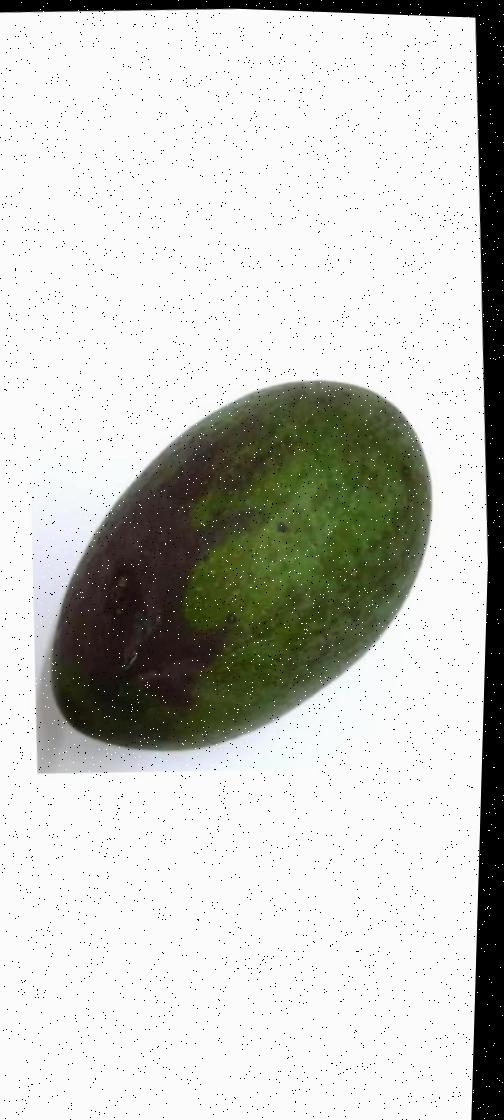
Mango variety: Ashshina Zhinuk